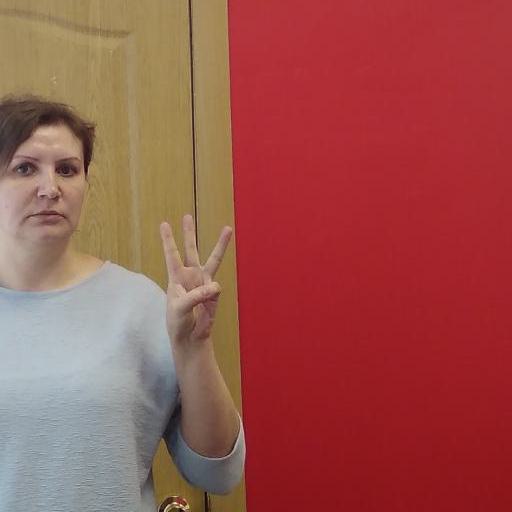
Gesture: three